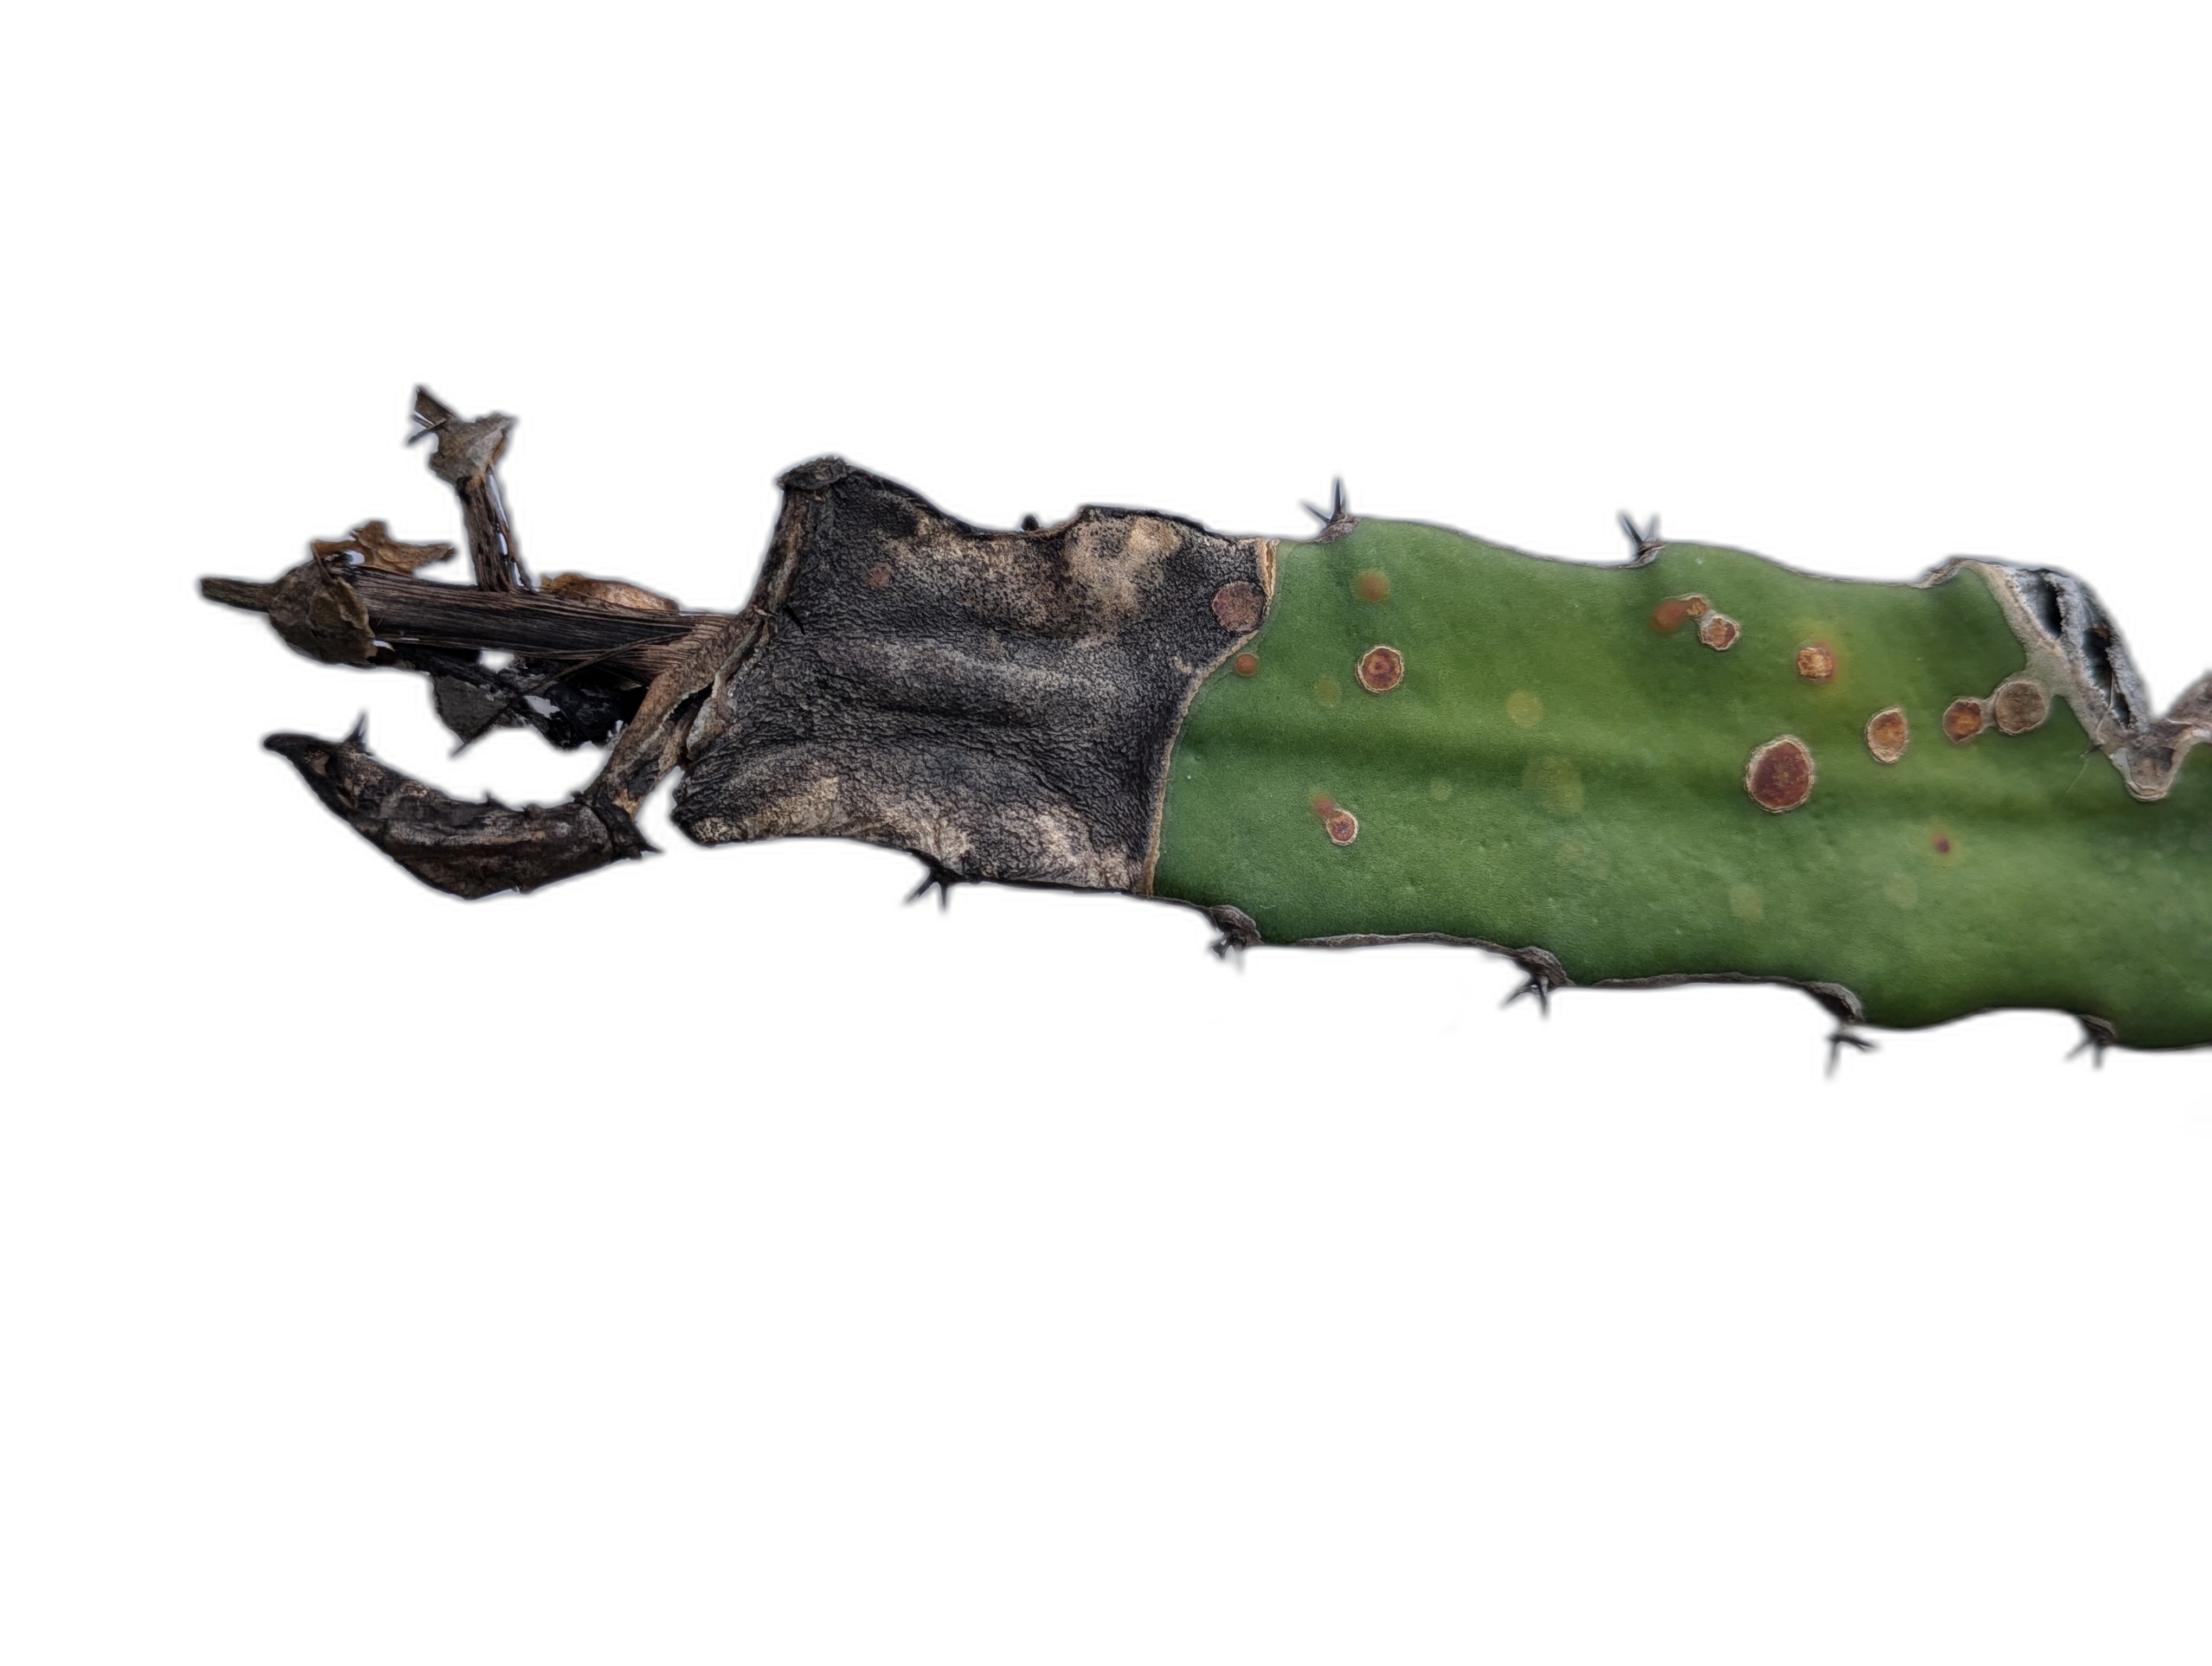
Label: Bad leaf